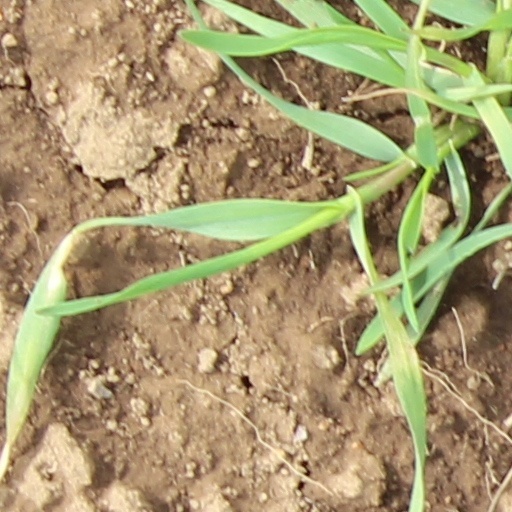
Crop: wheat